Skipped Parts

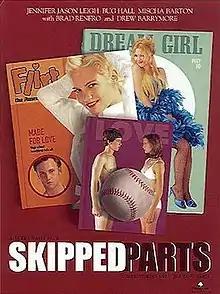
Promotional poster

Skipped Parts is a 2000 American coming of age comedy-drama film directed by Tamra Davis, adapted from a 1991 novel by Tim Sandlin. The film stars Jennifer Jason Leigh, Bug Hall, Mischa Barton, Brad Renfro and Drew Barrymore.